P. Kunhiraman Nair

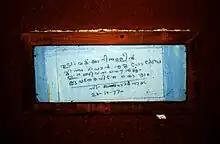
A short handwritten poem

The Raja of Nileshwaram honoured Nair with the title "Bhakthakavi" and presented him with a "veerashrungala" (golden bracelet) in 1949 and he received the title of "Sahitya Nipunan" in 1963 from the Raja of Kochi. Kerala Sahitya Akademi selected "Kaliyachan" of Kunhiraman Nair for their inaugural Kerala Sahitya Akademi Award for Poetry in 1959. He received the Kendra Sahithya Academy Award for his work, "Thamarathoni", in 1967.